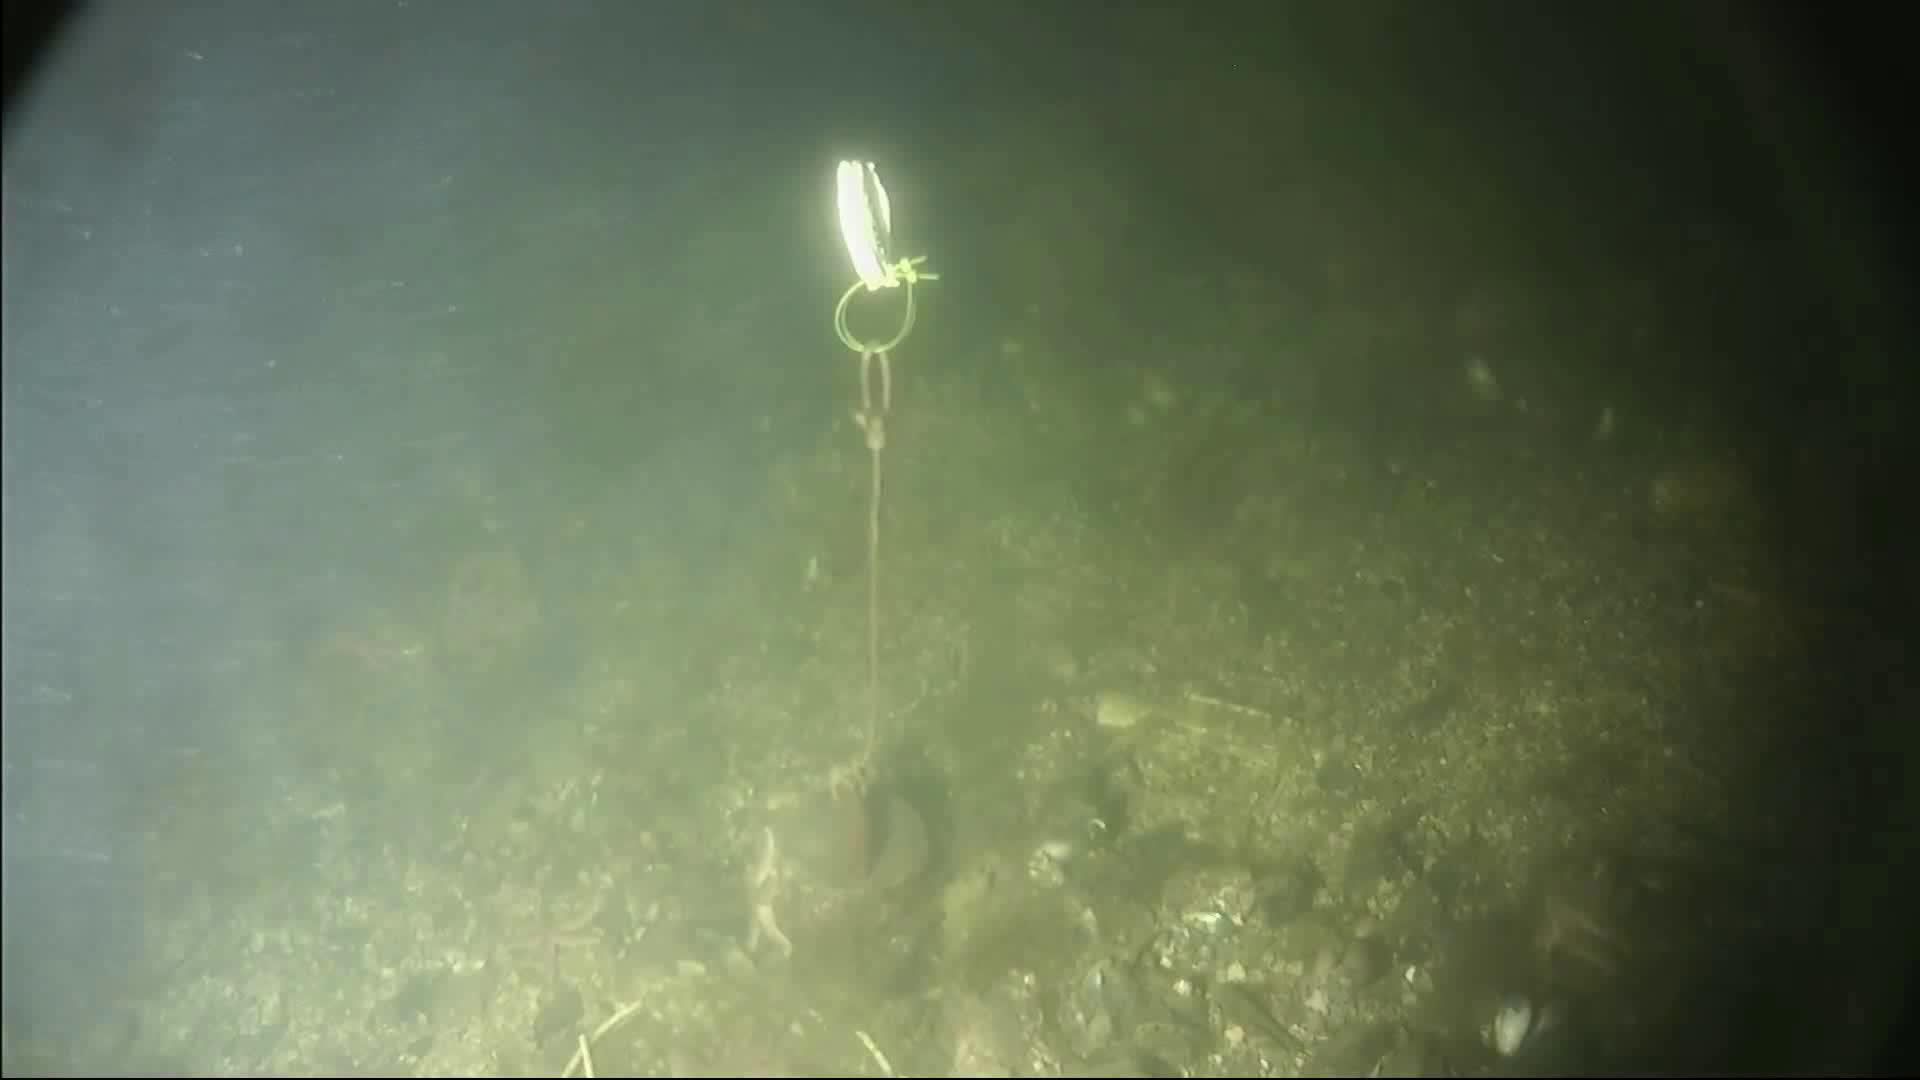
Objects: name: starfish